High Sheriff of Denbighshire

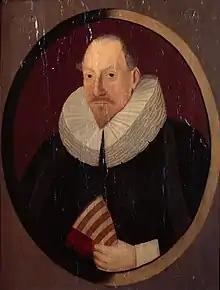
Thomas Thelwall served as High Sheriff of Denbighshire in 1643.

The first High Sheriff of Denbighshire was John Salusbury, snr, appointed in 1540. The shrievalty of Denbighshire, together with that of Flintshire, continued until 1974 when it was abolished after the county and shrievalty of Clwyd was created.